Playhouse Theatre

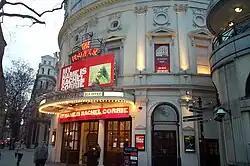
"My Name Is Rachel Corrie" at the Playhouse Theatre in 2006

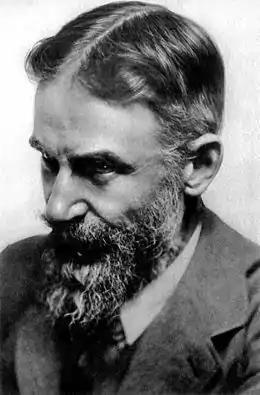
George Bernard Shaw

The Playhouse Theatre is a West End theatre in the City of Westminster, located in Northumberland Avenue, near Trafalgar Square, central London. The Theatre was built by F. H. Fowler and Hill with a seating capacity of 1,200. It was rebuilt in 1907 and still retains its original substage machinery. As of November 2021, the theatre has been refurbished and advertised as the Kit Kat Club while it is hosting a revival of the musical "Cabaret".